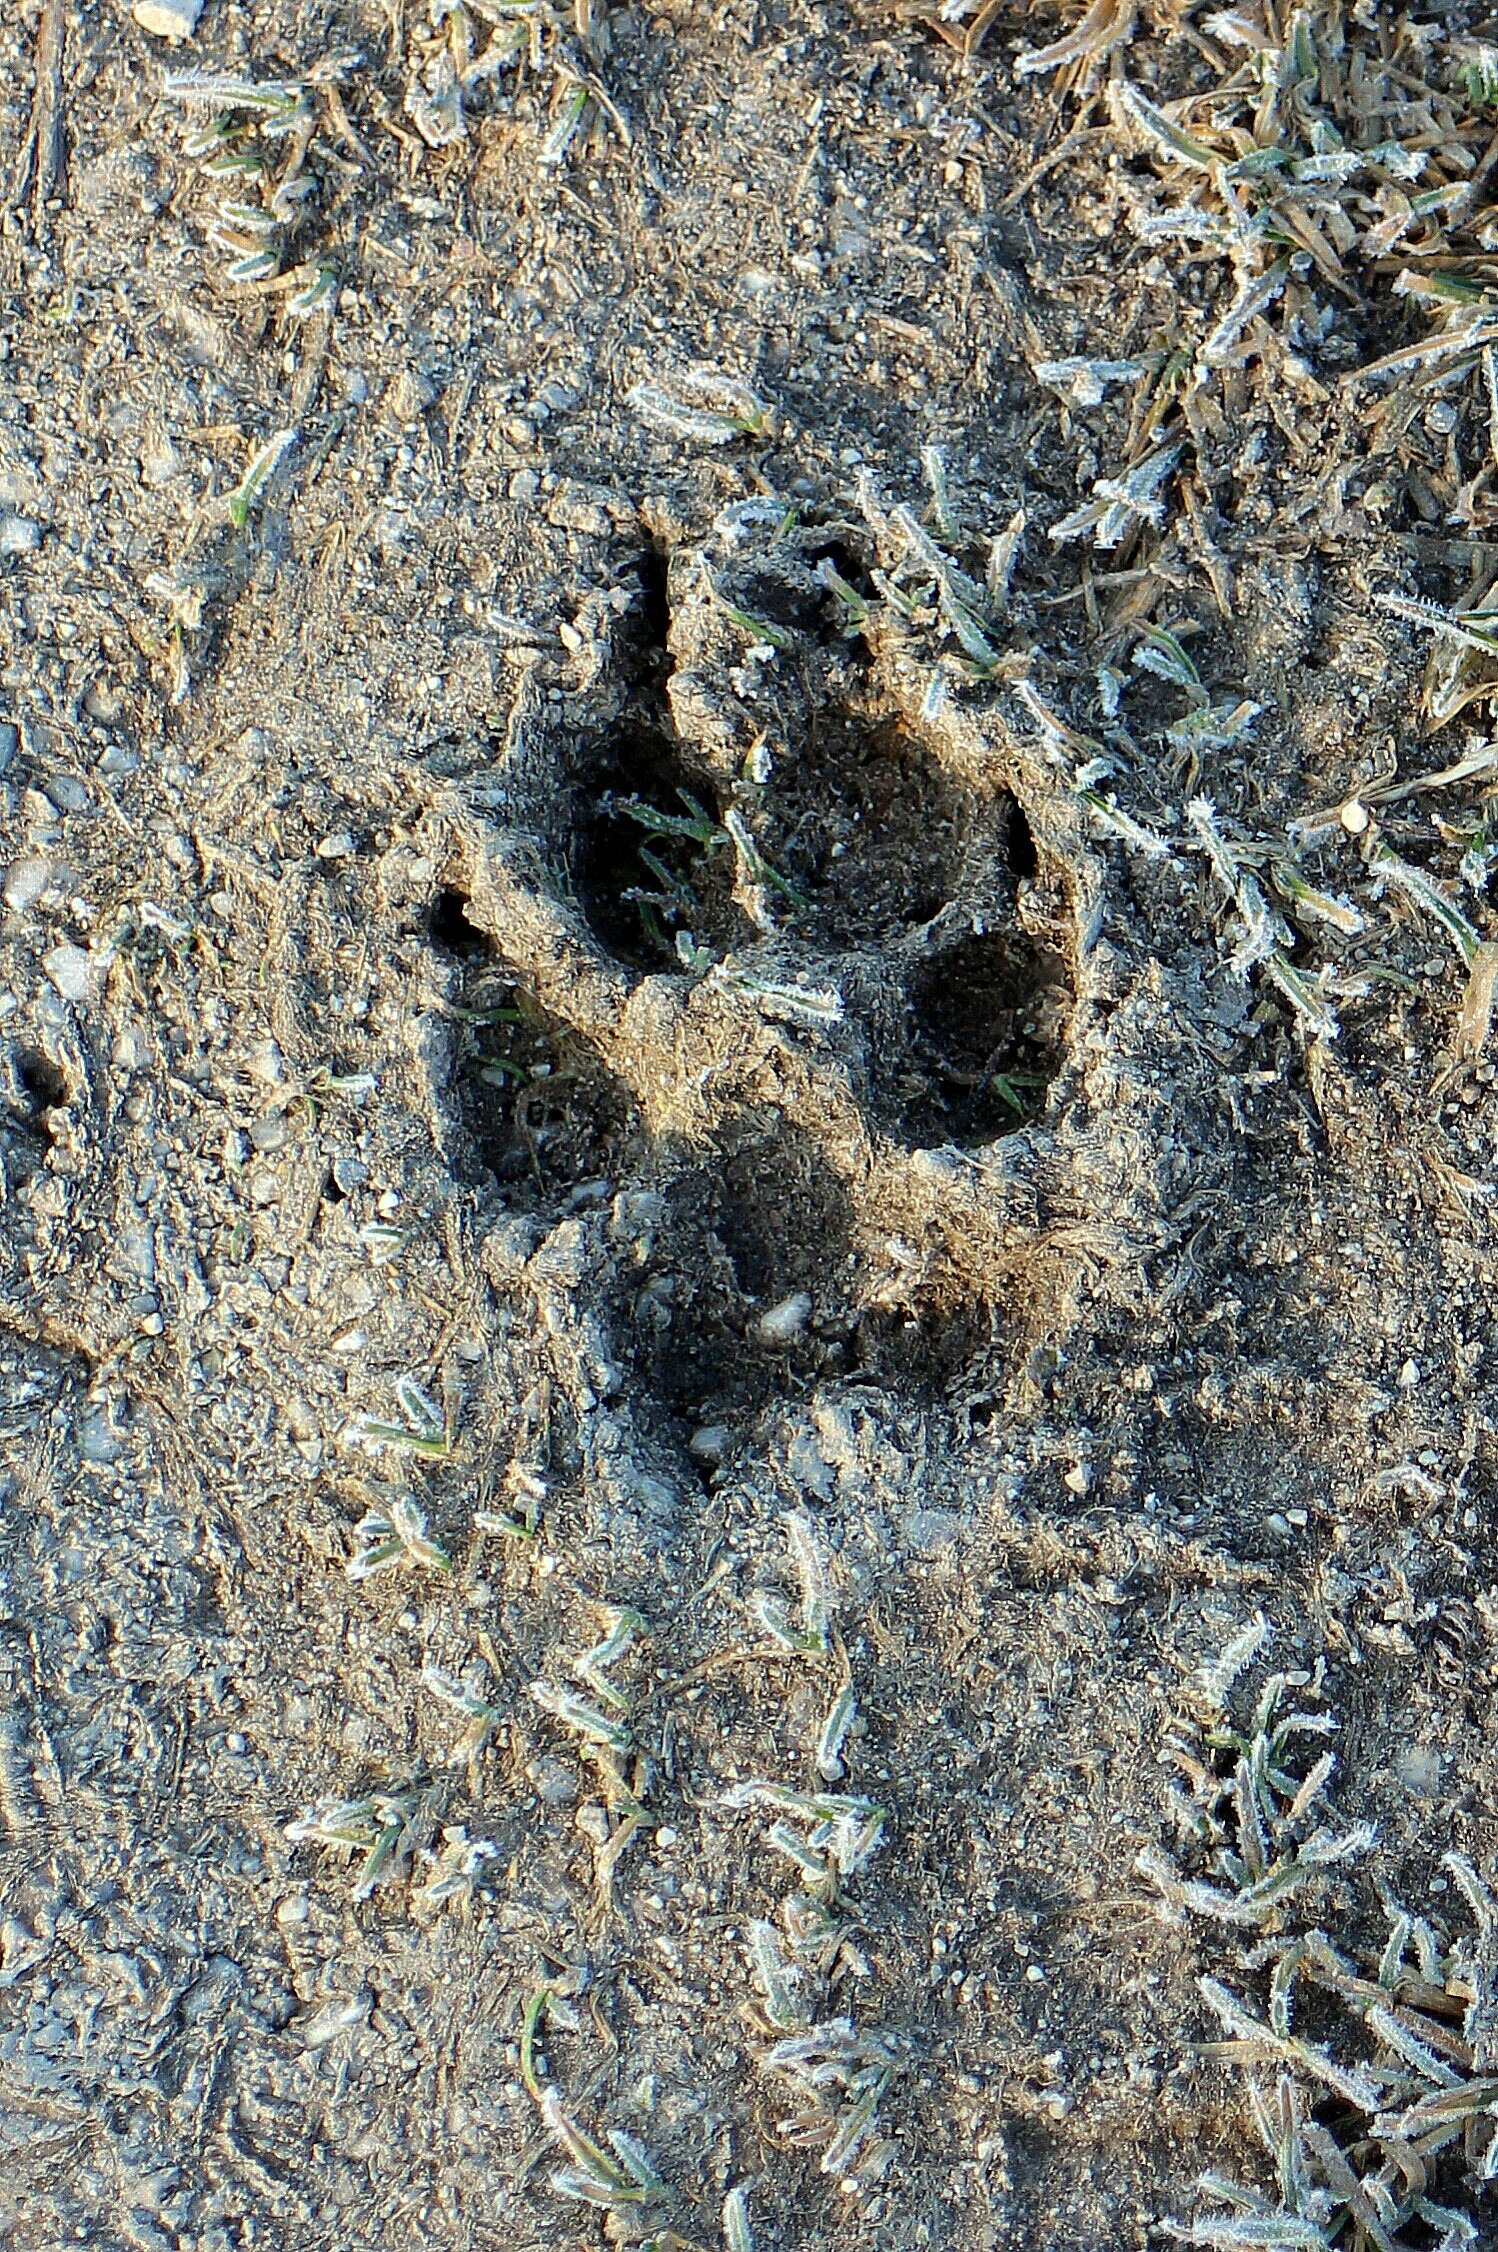
tree, rock, leaf, dog, animal, wildlife, insect, soil, fauna, trace, geology, paw, ten, traces, reprint, paw print